Search for Malaysia Airlines Flight 370

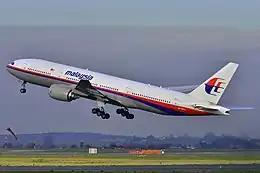
9M-MRO, the missing Boeing 777-200ER involved, pictured in December 2011 at Paris Charles-de-Gaulle International Airport

The disappearance of Malaysia Airlines Flight 370 led to a multinational search effort in Southeast Asia and the southern Indian Ocean that became the most expensive search in aviation history.